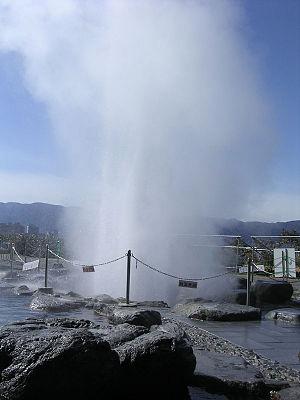
Un geyser est un type particulier de source d'eau chaude qui jaillit par intermittence en projetant à haute température et à haute pression de l'eau et de la vapeur.
Une source chaude est une source dont l'eau qui sort du sol est chauffée par un processus géothermique. Il y a des sources chaudes sur tous les continents, ainsi qu'au fond des mers.